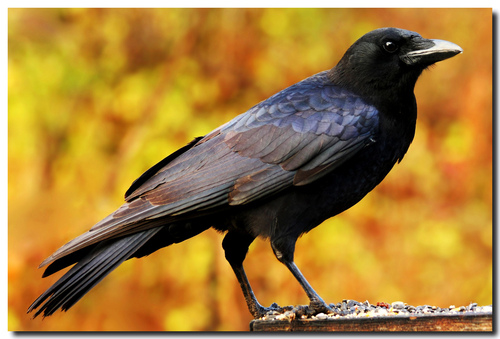
this mostly black small bird has long legs and small feet, and also has a tan bill and blue/black iridescent wings.
a large and long bird, and black head, and a silver bill.
this bird has a black head, nape, throat and belly, with black and brown feathers covering the rest of its body.
a medium-sized bird that has black eyes and nearly all black feathers, excluding the secondaries which are brown in color.
a black bird with shimmering purple and black wings and a short, broad bill.
this bird has wings that are black and has a thick billthe bird is black in color with long skinny legs.
black bird with blue feathers on the back.
this bird is black, brown and blue in color, and has a light colored beak.
the body of this bird is entirely black, but its wings are a mixture of navy blue and brown.
Species: American Crow